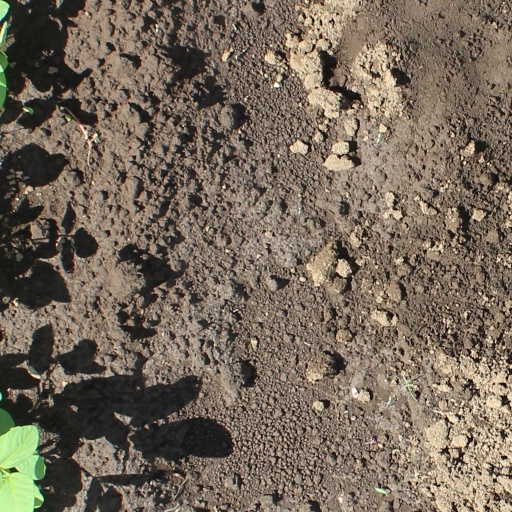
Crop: soybean